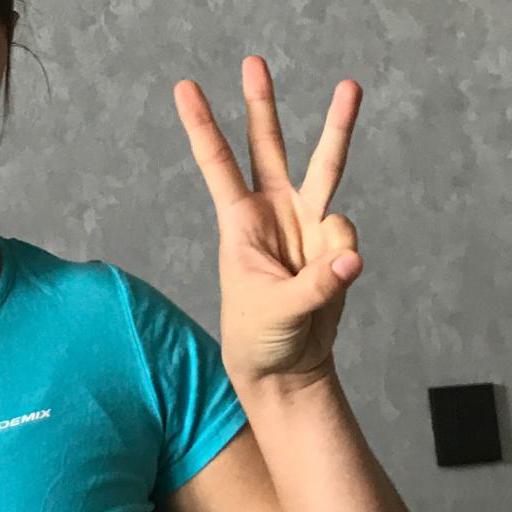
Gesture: three